Royal Artillery Mounted Band

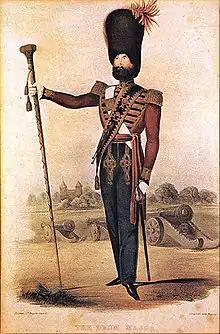
RA Band Drum Major, 1844

The Royal Horse Artillery Band when mounted now numbered 36 men, with kettle-drums and scarlet bannerols, and was regarded as the equal of the best cavalry bands in the army. As a dismounted band, they often deputized for the band of the Coldstream Guards.